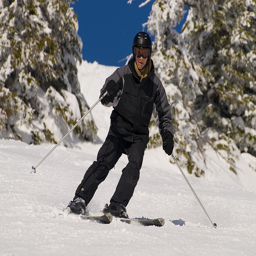
A person is skiing down a steep slope.
A man skiing down a slope with a helmet and goggles.
A person in black snow coveralls snow skiing down a mountain.
a skier changes direction as he skis downwards
A skier moves down a slope on his skies.